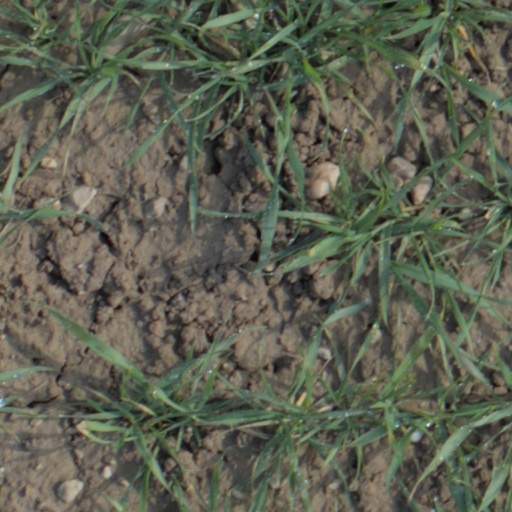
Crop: wheat